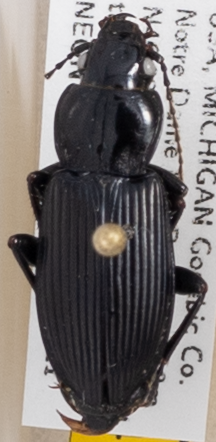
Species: Pterostichus melanarius melanarius
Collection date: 2019-08-21
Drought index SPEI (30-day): -0.128
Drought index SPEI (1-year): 2.09
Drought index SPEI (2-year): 1.706